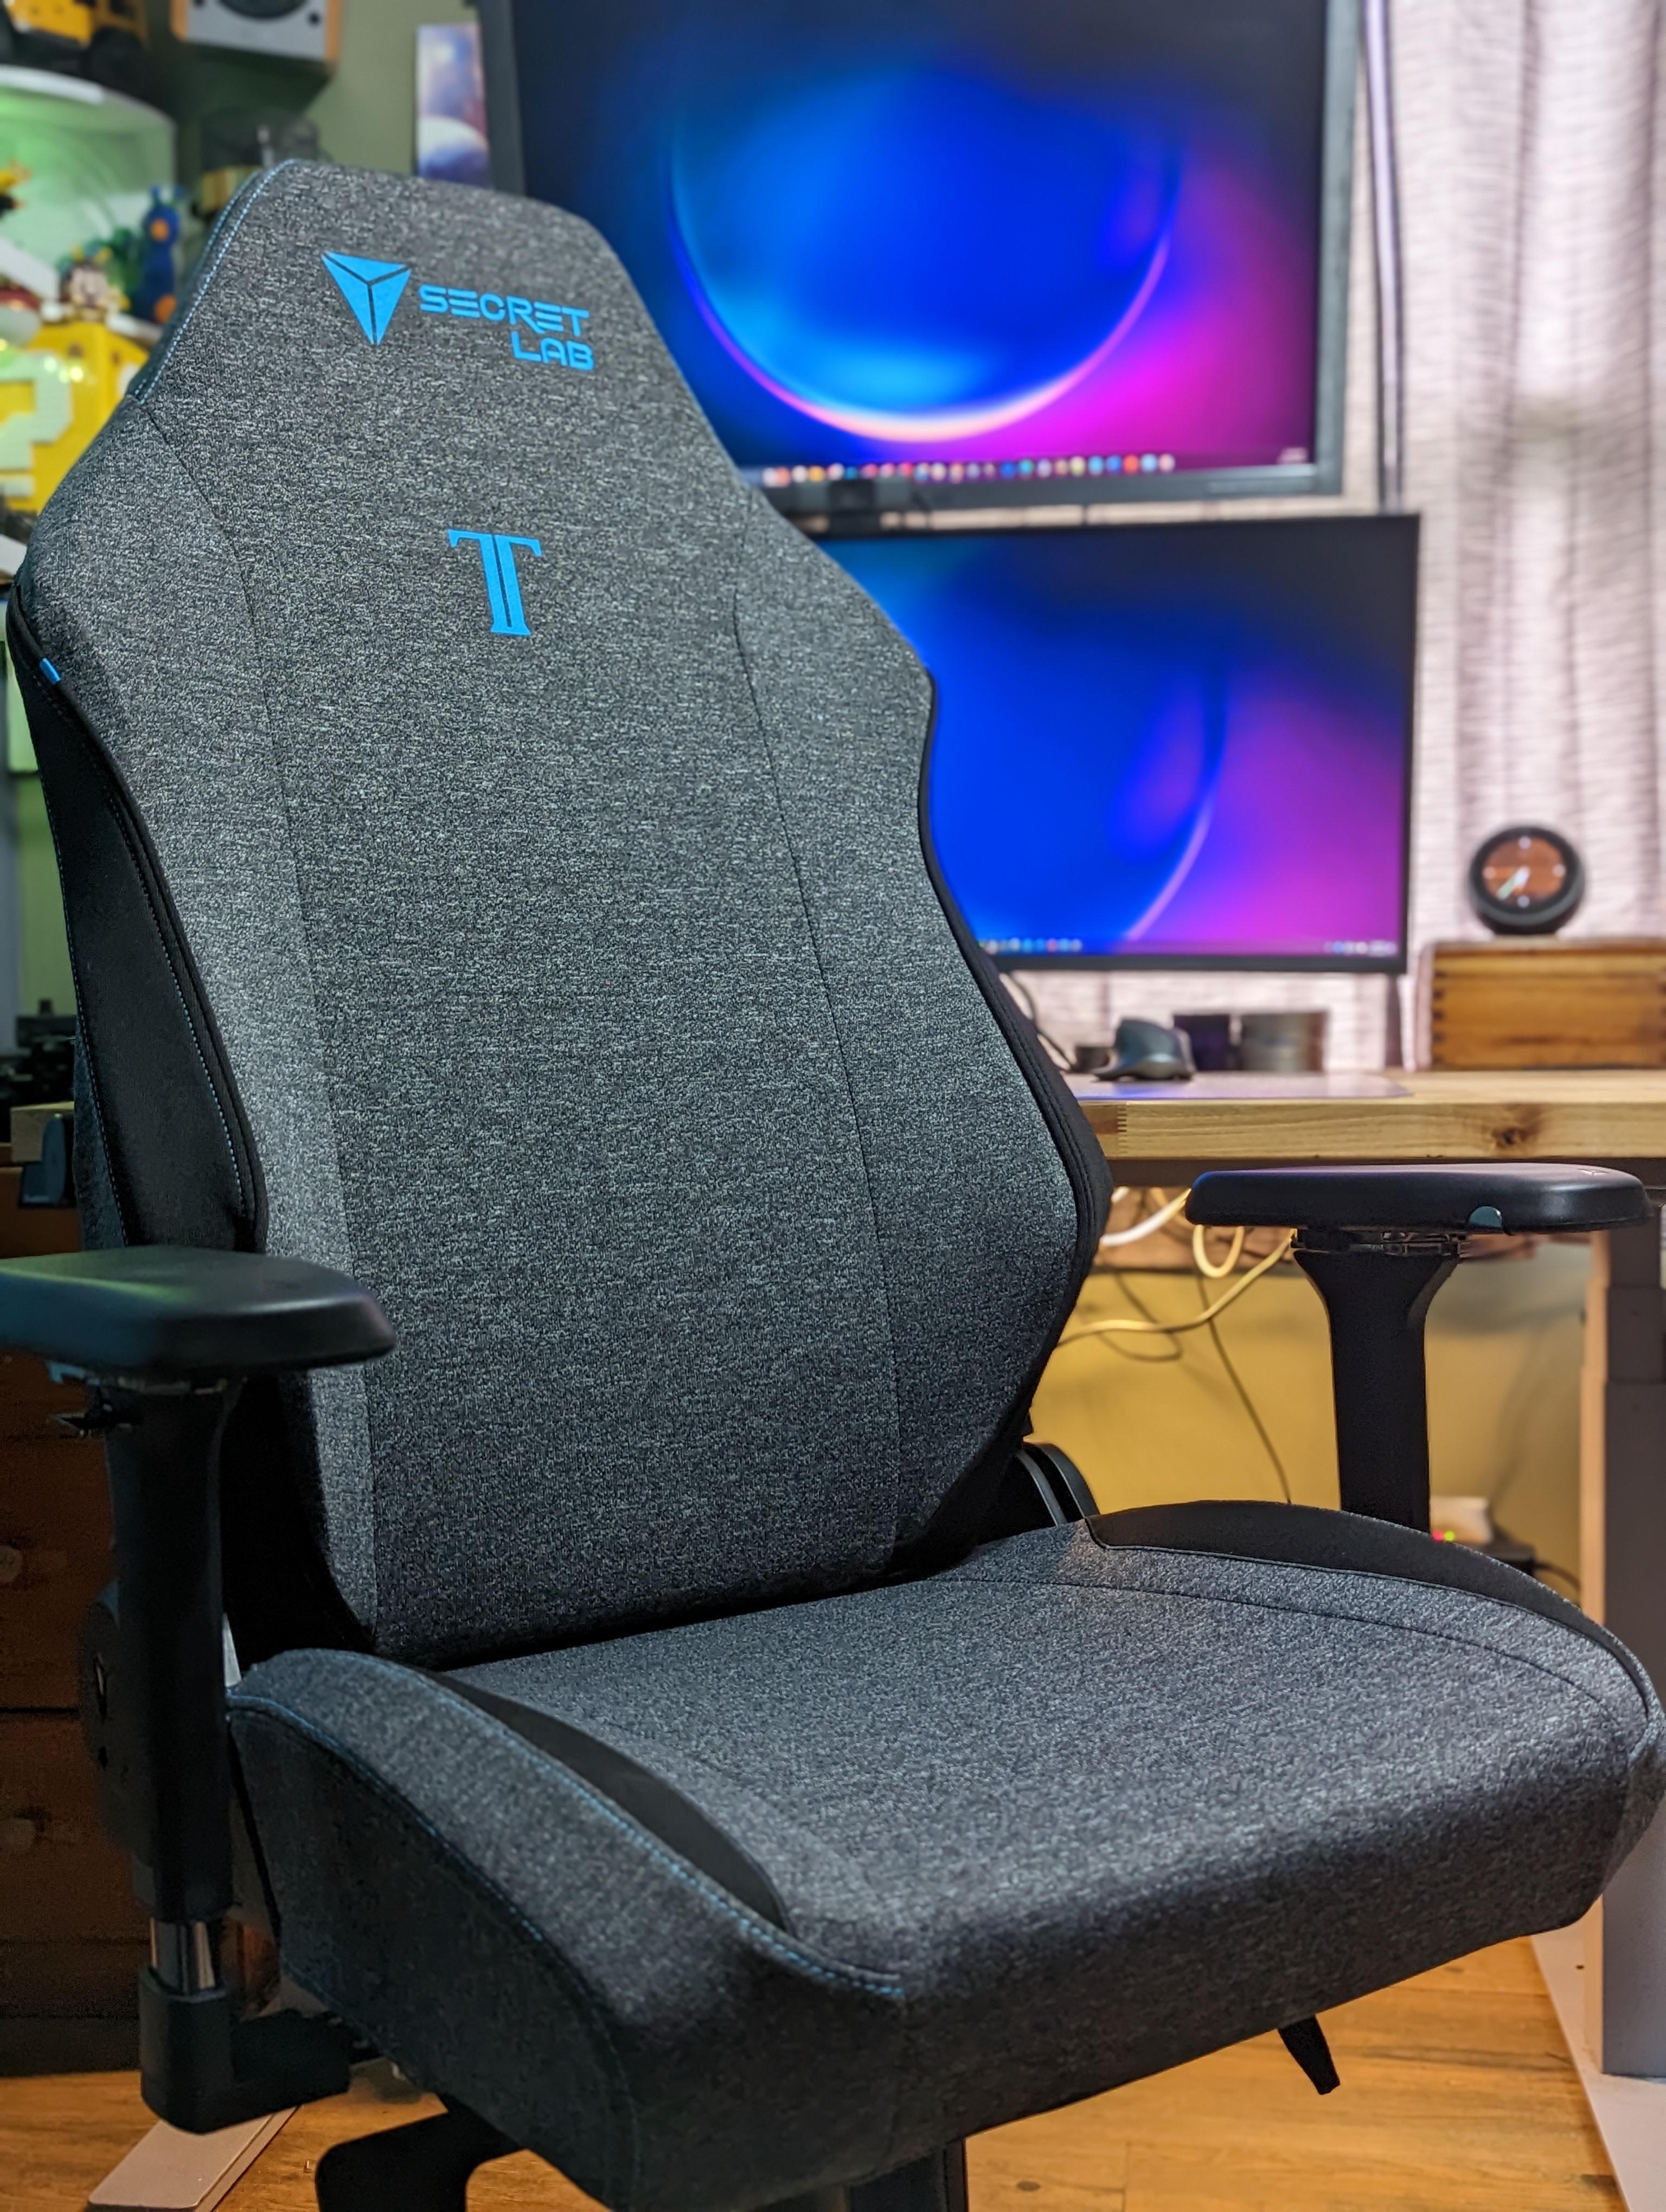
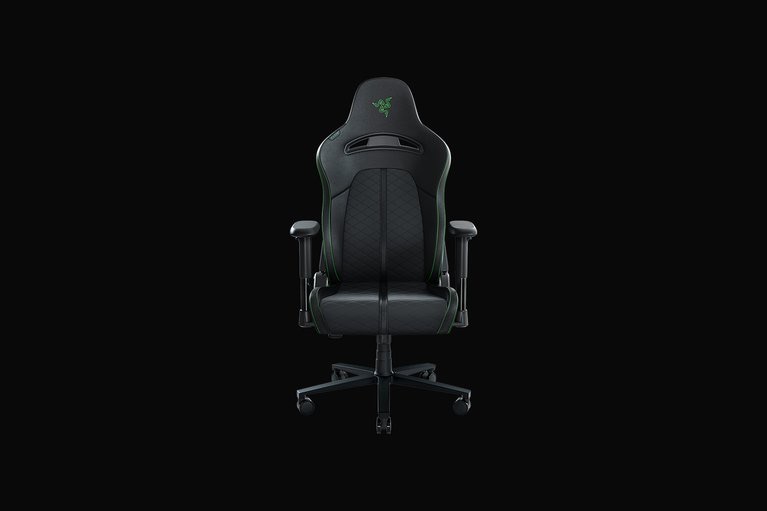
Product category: items_chair
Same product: no